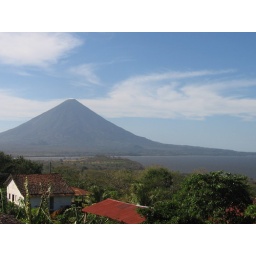
This was our only clear view of the volcano, normally shrouded in a heavy cloud